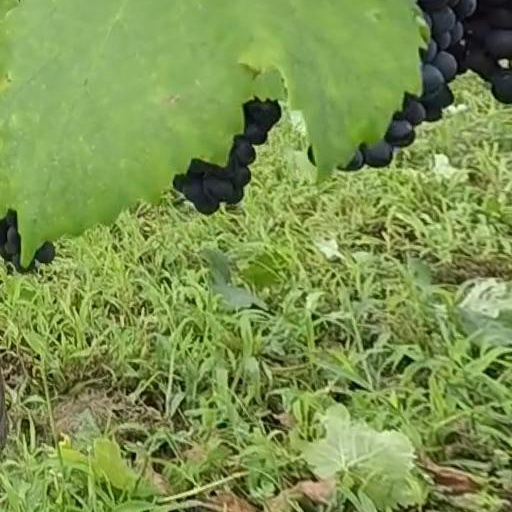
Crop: grape